Callum Smith (skier)

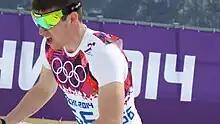
Smith at the 2014 Winter Olympics

Callum Smith (born 12 October 1992) is a British cross-country skier. He took up skiing at the age of eight and made his debut competing for Great Britain in 2008 in a FIS race in Tornio, Finland. He made his debut at the Winter Olympics in 2014, finishing 62nd in the 30km skiathlon and 67th in the 15km classical. He was educated at Inverurie Academy, before studying chemical engineering at the University of Edinburgh.